Perry Groves

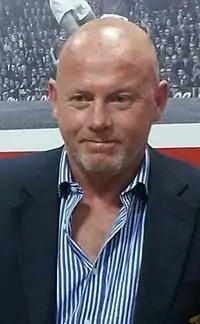
Groves in 2014

Perry Groves (born 19 April 1965) is an English former professional footballer, best known for his time at Arsenal. A fast-paced player who usually played as a left winger and occasionally a striker, Groves also played professionally for Colchester United and Southampton, also briefly playing for both Dagenham & Redbridge and Canvey Island in non-league football towards the end of his career. He currently works as a media pundit.